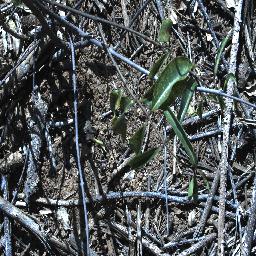
Label: rubber_vine